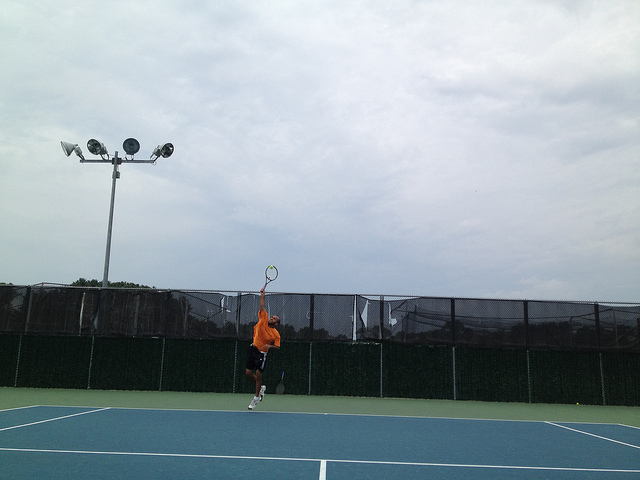
bên ngoài trời nhiều mây trong khi một người đàn ông chơi tennis